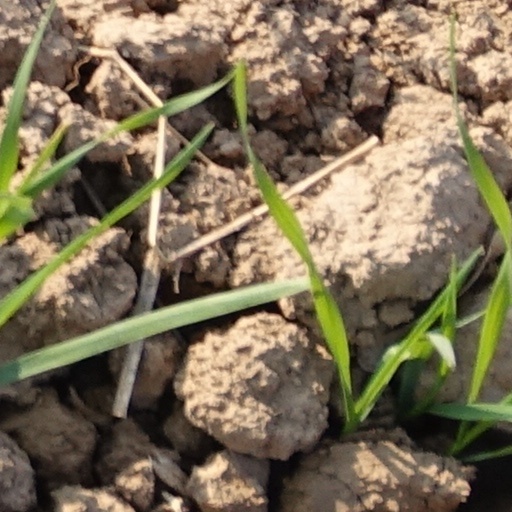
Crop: wheat